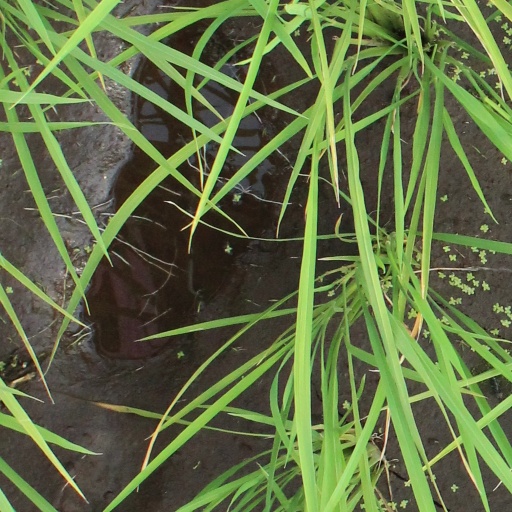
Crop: rice